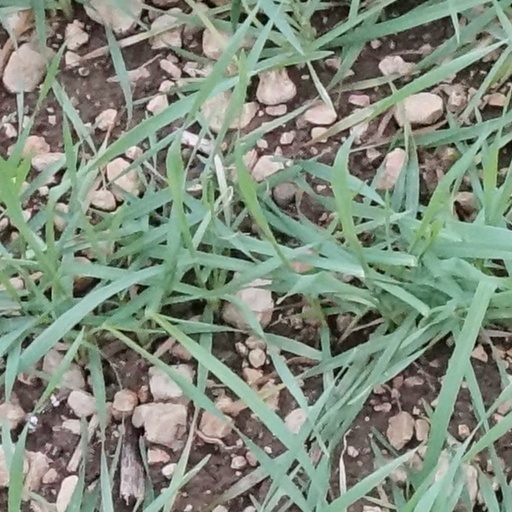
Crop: wheat